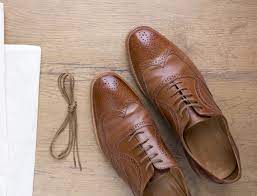
Label: Brogue